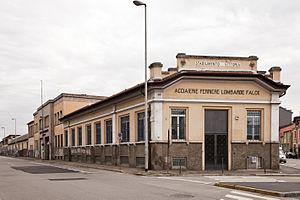
Gruppo Falck est une entreprise italienne spécialisée dans la production d'acier puis reconvertie dans les énergies renouvelables. Elle a toujours été détenue et dirigée par la famille Falck. Issue d'une entreprise fondée en 1730 et encore en activité en 2009, sa longévité lui permet de faire partie de l'Association des Hénokiens.